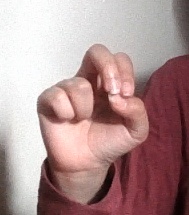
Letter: gaaf